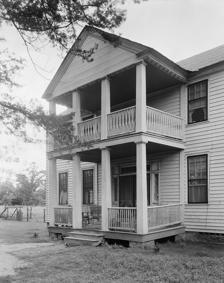
Building: Dry Fork Plantation
Country: United States of America
Year built: 1834
Historic house in Alabama, United States United States historic place Dry Forks Plantation U.S. National Register of Historic Places Front portico of Dry Fork in 1939 Show map of Alabama Show map of the United States Nearest city Coy, Alabama Coordinates 31°54′7″N 87°21′39″W / 31.90194°N 87.36083°W / 31.90194; -87.36083 Built 1834 Architect Hezekiah; Tait, James, et al. Architectural style Early Republic NRHP reference No. 99000250 Added to NRHP February 26, 1999 Dry Fork Plantation , also known as James Asbury Tait House , is a historic plantation house in Coy , Alabama .  The two-story wood-frame house was built between 1832 and 1834 in a vernacular interpretation of Federal style architecture. It was built for James Asbury Tait by two enslaved African Americans , Hezekiah and Elijah. The floor plan is centered on a hall that separates four rooms, two on each side, on both floors.  Tait recorded in his daybook that the house required 25,000 board feet (59 m 3 ) of lumber, the roof was covered with 6,000 wooden shingles, and the chimneys and foundation required 12,000 bricks, made from clay on the plantation.  Dry Fork is one of the oldest houses still standing in Wilcox County and remains in the Tait family. It was added to the National Register of Historic Places on February 26, 1999, with the name of Dry Forks Plantation . References